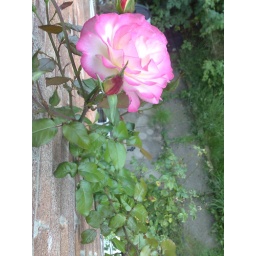
has a rose growing right by the first-floor bedroom window